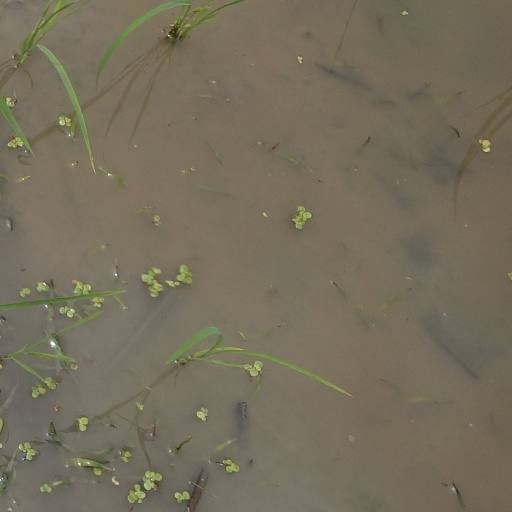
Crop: rice